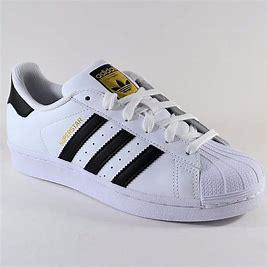
Brand: Adidas
Model: Superstar